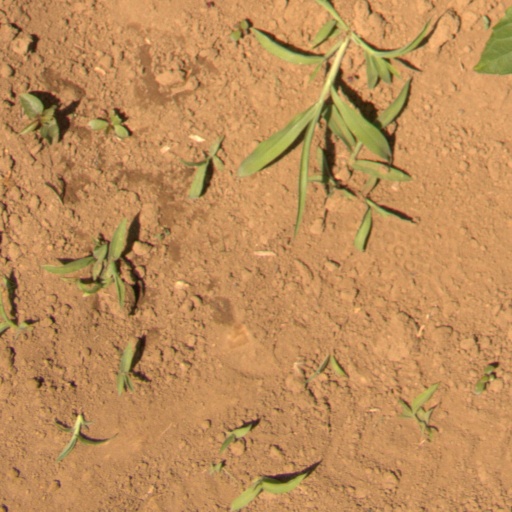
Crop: Jerusalem artichoke